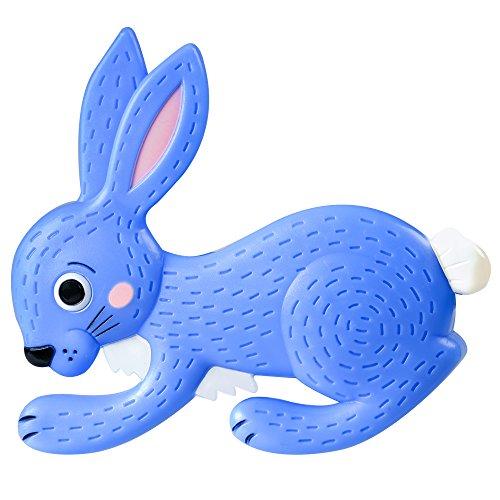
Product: Educational Insights Hoppy Floppy's Happy Hunt Game
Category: Toys & Games | Games & Accessories | Board Games
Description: Develops matching and fine motor skills Hoppy floppy’s happy hunt game develops fine motor skills, hand-eye coordination, pre-handwriting skills, and encourages social skills, and teaches turn-taking.
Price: $11.89
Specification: ProductDimensions:8.3x6.6x3.1inches|ItemWeight:14.4ounces|ShippingWeight:1.01pounds(Viewshippingratesandpolicies)|DomesticShipping:ItemcanbeshippedwithinU.S.|InternationalShipping:ThisitemcanbeshippedtoselectcountriesoutsideoftheU.S.LearnMore|ASIN:B00T0OYC92|Itemmodelnumber:EI-3413|Manufacturerrecommendedage:3-6months